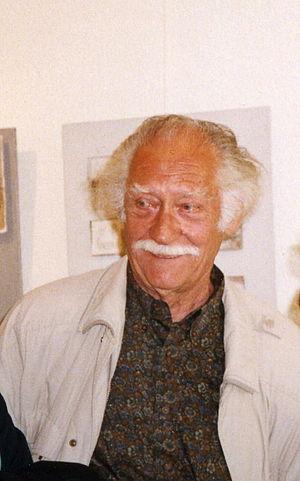
La peinture non figurative est au XXᵉ siècle l'un des courants les plus importants de la nouvelle École de Paris qui se développe à la fin des années 1940, connaît son plus grand succès dans les années 1950 avant d'être supplantée, dans les années 1960, par la peinture américaine.
Marcel Bouqueton, est un peintre français de la Nouvelle École de Paris dont l'œuvre d'abord non figurative se développe à partir de 1965 dans le sens d'une évocation allusive.